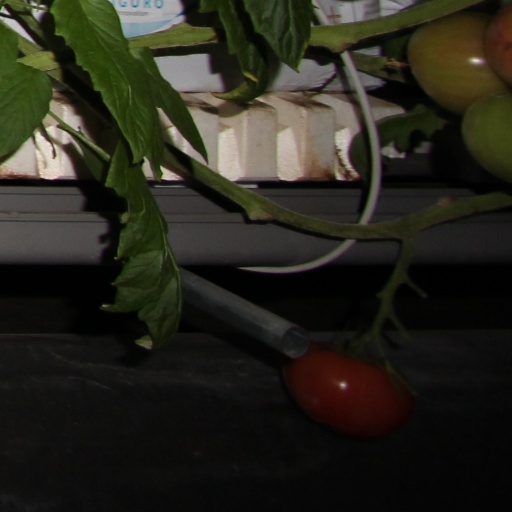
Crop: tomato